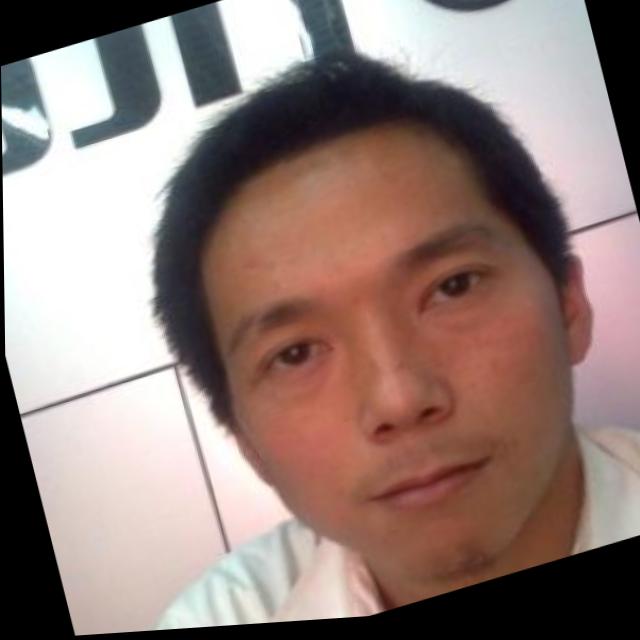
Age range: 21-44